Eruera Tirikatene

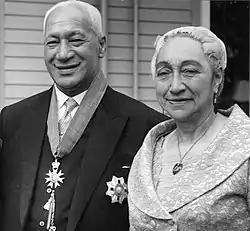
Sir Eruera, Minister of Forests, with Lady Tirikātene, in October 1960, shortly after he was knighted. He is wearing the insignia of the Knight Commander of the Order of Saint Michael and Saint George.

Between 1946 and 1949, Tirikātene was involved in land claim settlements for Waikato—Maniapoto and Taranaki. He persuaded the Ngāi Tahu to accept the Ngaitahu Claim Settlement Act of 1944 and became president of the Ngaitahu Trust Board.